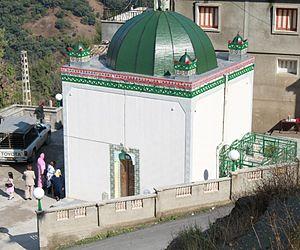
Mausolée du Cheikh Mohand Ou Lhocine, poète kabyle (commune d'Aït Yahia, Algérie).